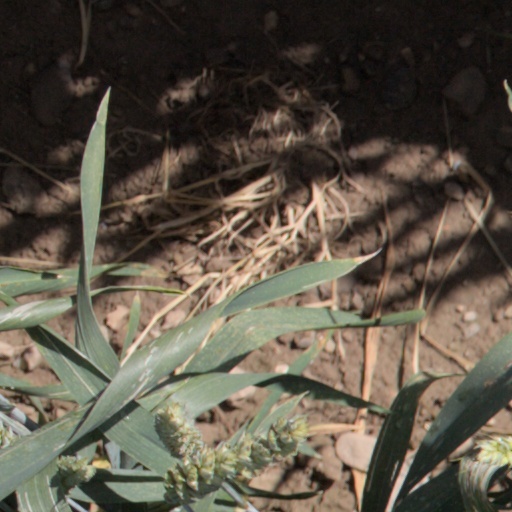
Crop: wheat